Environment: real
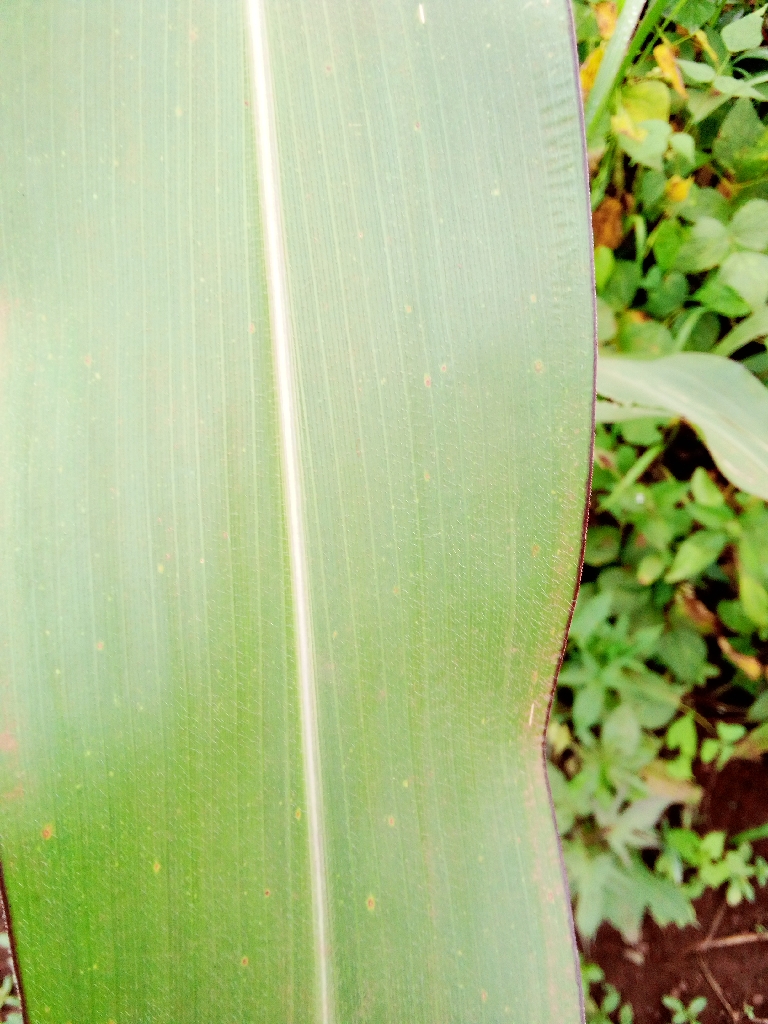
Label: healthy